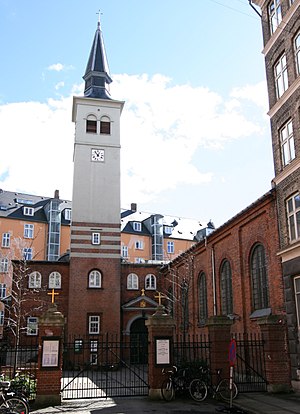
Fredens Kirke (København)
Fredens Kirke
Fredens Kirke ligger i Ryesgade på Østerbro i Københavns Kommune. Egentlig ligger kirken for enden af en blind sidegade til Ryesgade, men sidegaden regnes som en del af Ryesgade.